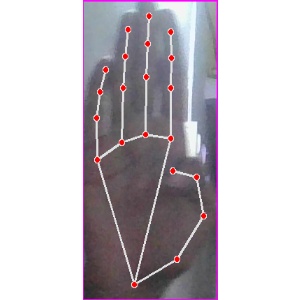
अक्षर: झ